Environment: real
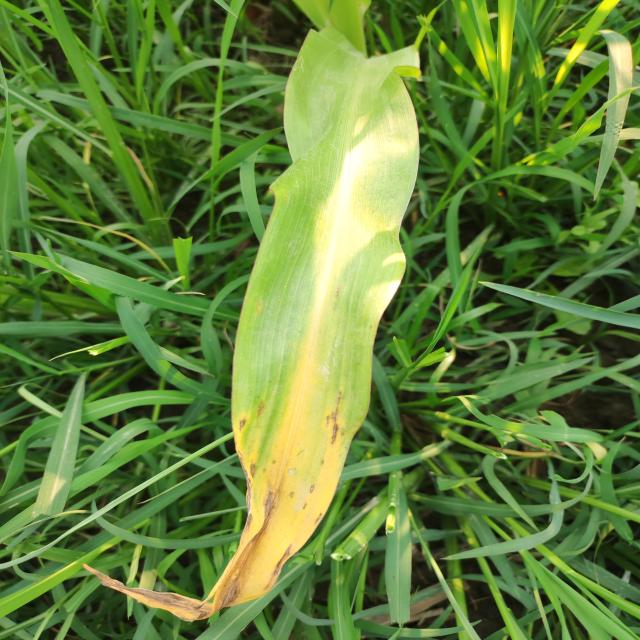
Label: nitrogen_deficiency